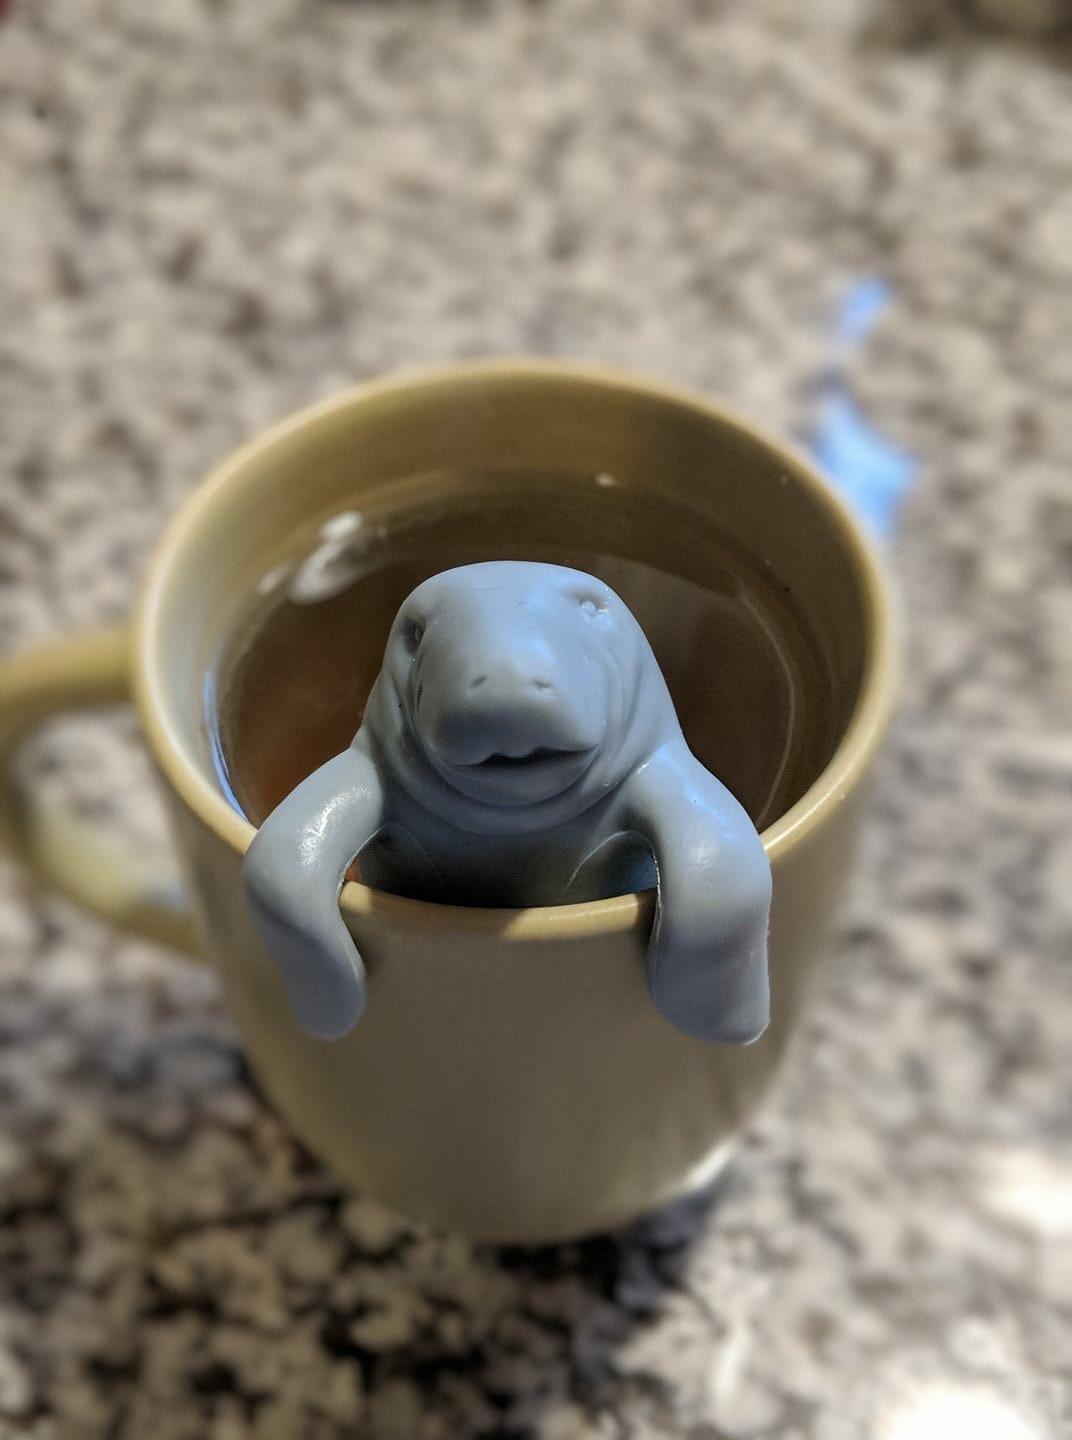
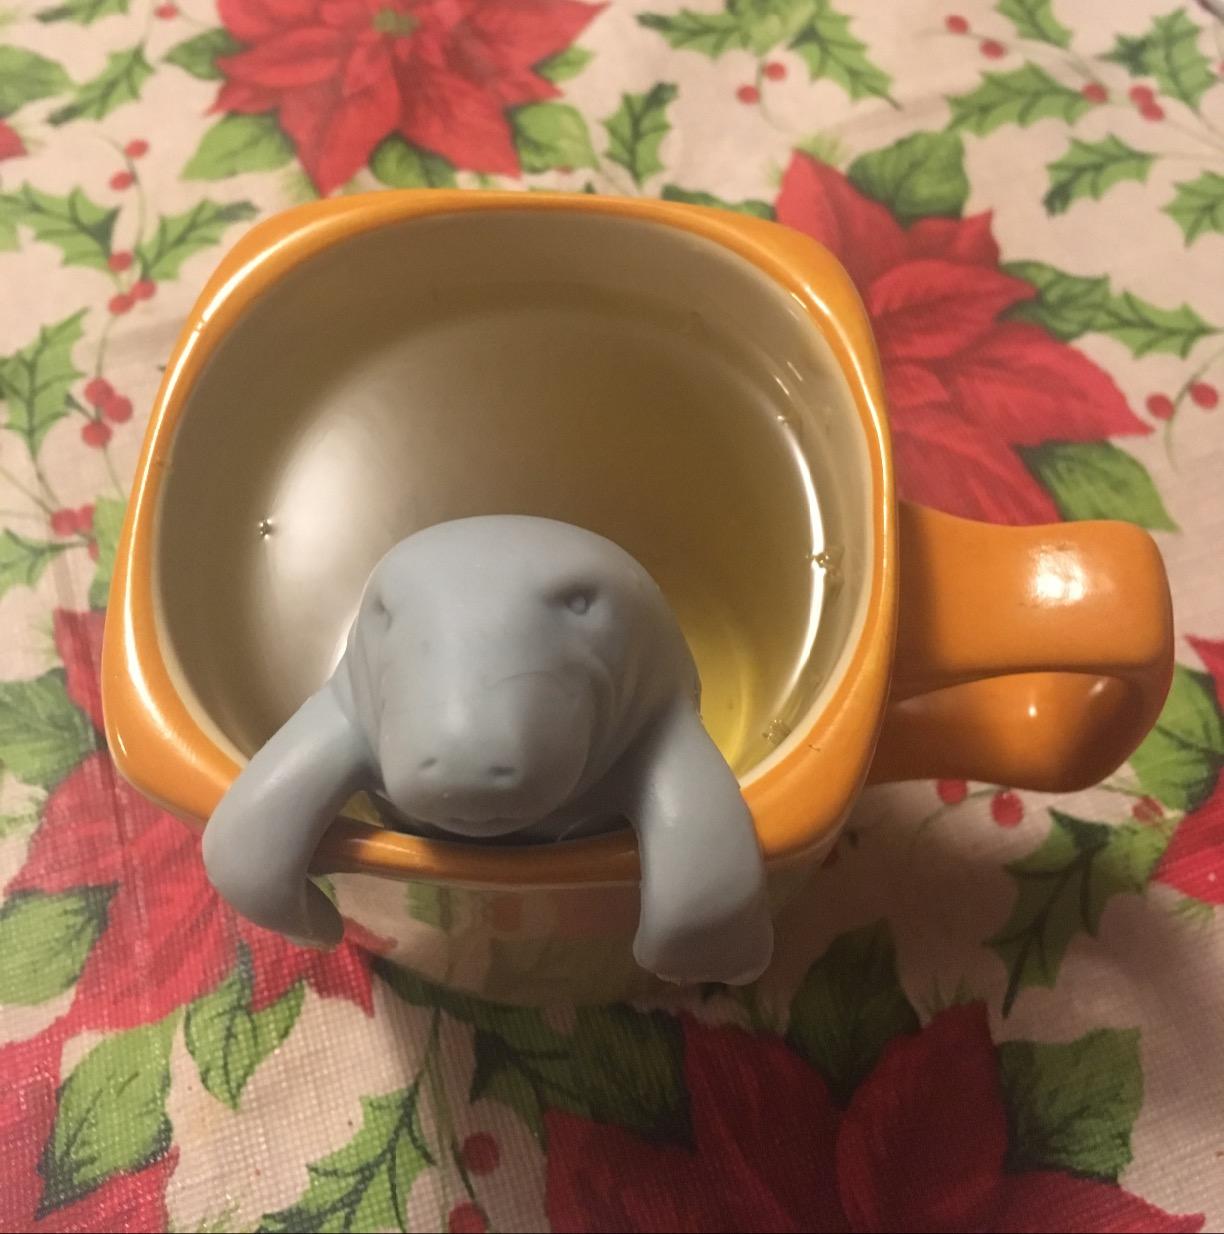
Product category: items_tea
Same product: yes